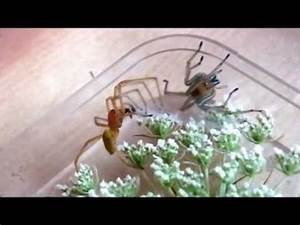
Label: spider